Jefferson Lewis Edmonds

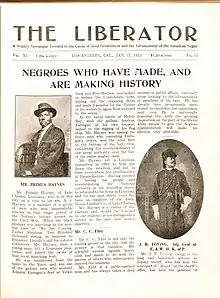
A preliminary scan of "The Liberator" Volume 11, Issue 13, 1913-01-17, p. 02 made by the Los Angeles Public Library from the Edmonds Family Collection for the 2018 Los Angeles City Hall African American Heritage Month Exhibit "Write In America," presented in part by the office of Los Angeles City Council President, Herb Wesson.

In response to death threats against his family, Edmonds left post-Reconstruction Mississippi for Los Angeles around 1890. In 1896 he published his first newspaper, the "Pasadena Searchlight". He was a political supporter of the candidacy of William Jennings Bryan, a Democrat, when the vast majority of Southern California's African Americans were Republicans. This political difference of opinion with the majority of the "Searchlight's" readers led his partners to relieve Edmonds of his editorial duties.